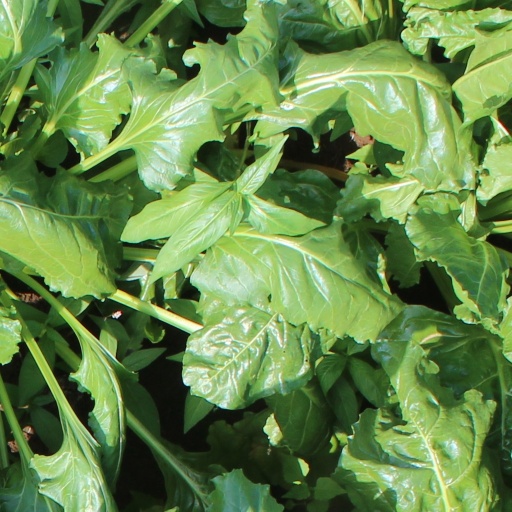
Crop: sugar beet